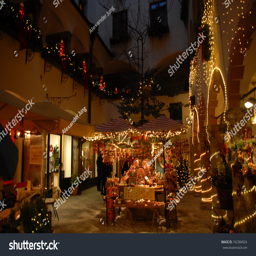
christmas market in a courtyard